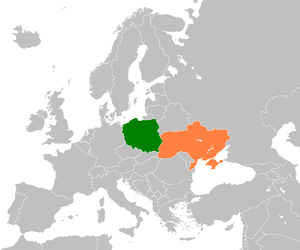
La frontière entre la Pologne et l'Ukraine est la frontière séparant la Pologne et l'Ukraine. Le 1ᵉʳ juillet 2009, un accord bilatéral est signé concernant le trafic transfrontalier, à la suite de la ratification de la Convention de Schengen par la Pologne. Des citoyens ukrainiens viennent ainsi travailler en Pologne.
Les relations entre la Pologne et l’Ukraine sont établies au début des années 1990 à la suite de l'indépendance de l'Ukraine vis-à-vis de l'URSS. Elles se sont depuis améliorées, les deux États ayant établi un partenariat stratégique. Les deux pays partagent une frontière commune longue de 526 km. Le 1ᵉʳ juillet 2009, un accord bilatéral est signé concernant le trafic transfrontalier, à la suite de la ratification de la Convention de Schengen par la Pologne. Des citoyens ukrainiens viennent ainsi travailler en Pologne.